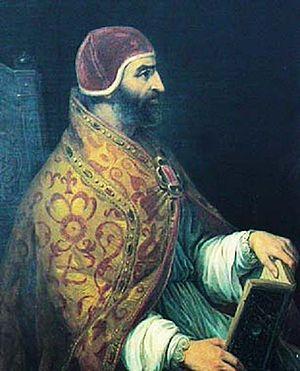
Portreit du pape Innocent VI, Avignon, France